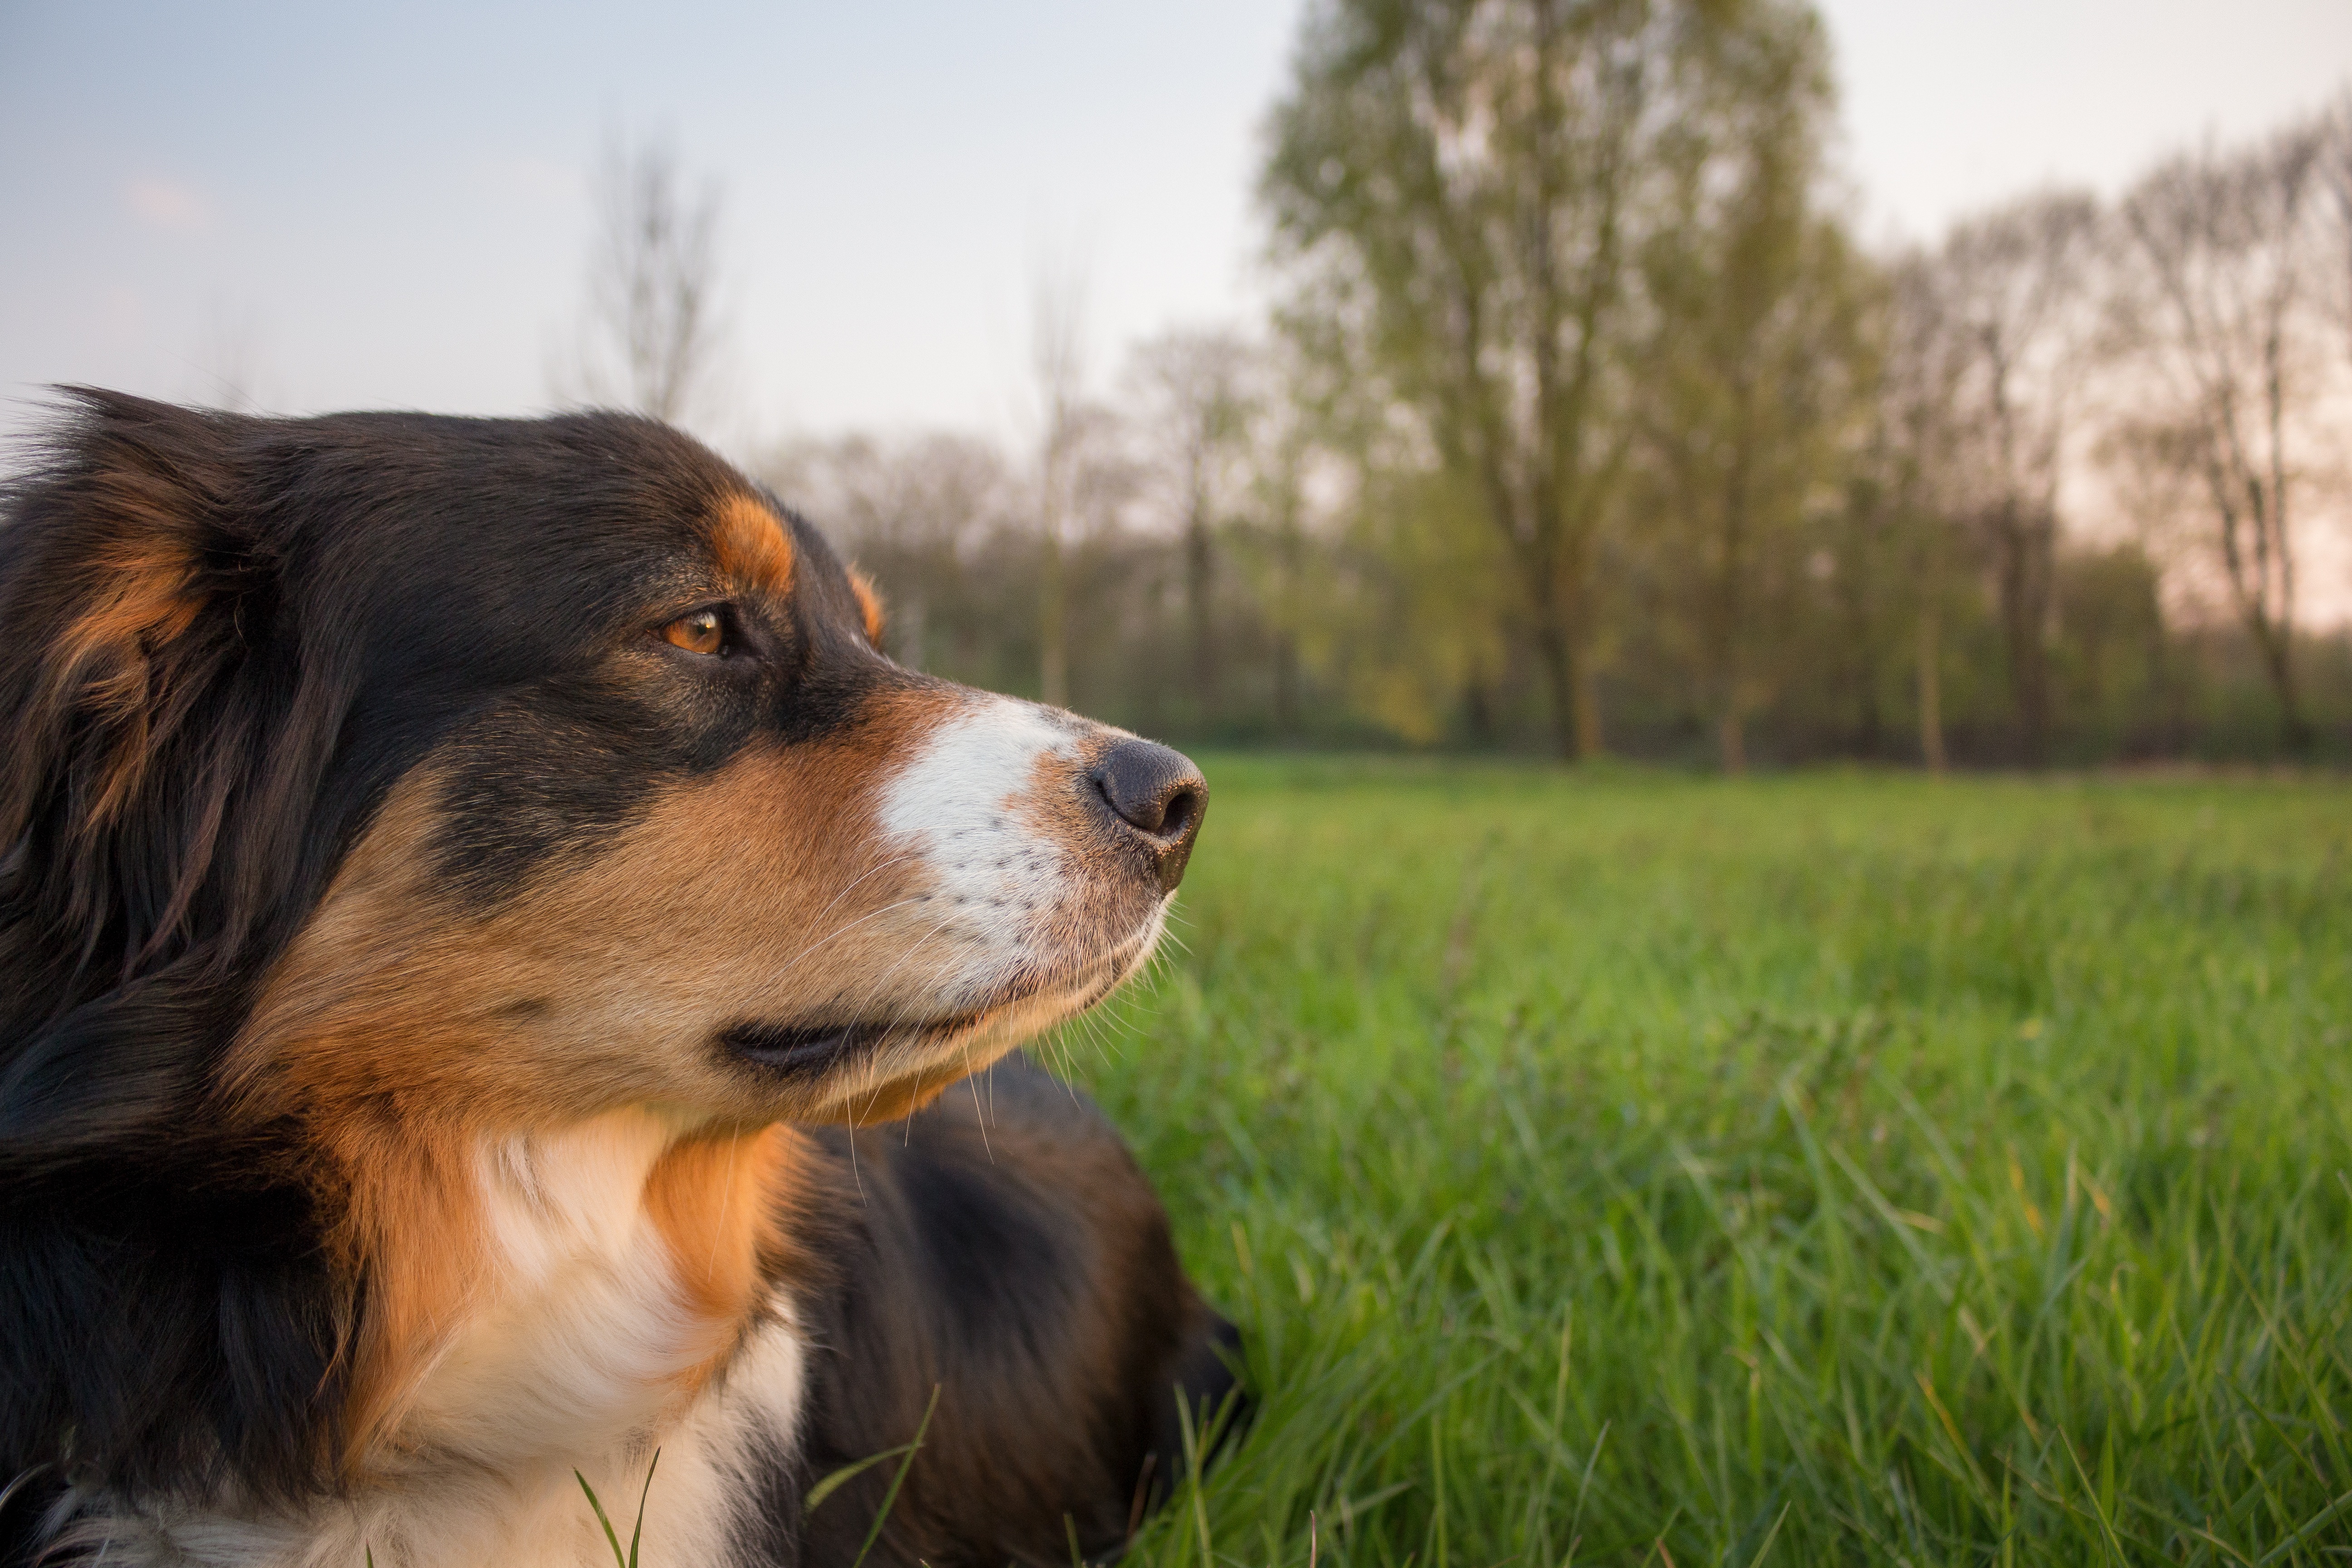
watch, grass, sun, puppy, dog, animal, pet, fur, relax, mammal, rest, vertebrate, enjoy, dog breed, relaxed, dear, concerns, hundeportrait, australian shepherd, dog lover, relaxed dog, dog like mammal, carnivoran, miniature australian shepherd